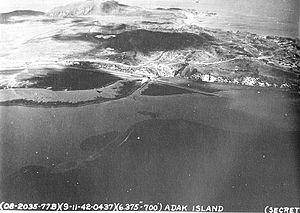
La Naval Air Facility Adak, était un aéroport de la marine américaine situé à l'ouest d'Adak, sur l'île d'Adak, dans l'État américain de l'Alaska. Après sa fermeture en 1997, il a été rouvert sous le nom d'aéroport d'Adak. L'installation a été désignée comme monument historique national pour son rôle dans la Seconde Guerre mondiale, bien que la plupart de ses éléments de cette période aient été démolis ou soient en ruines.